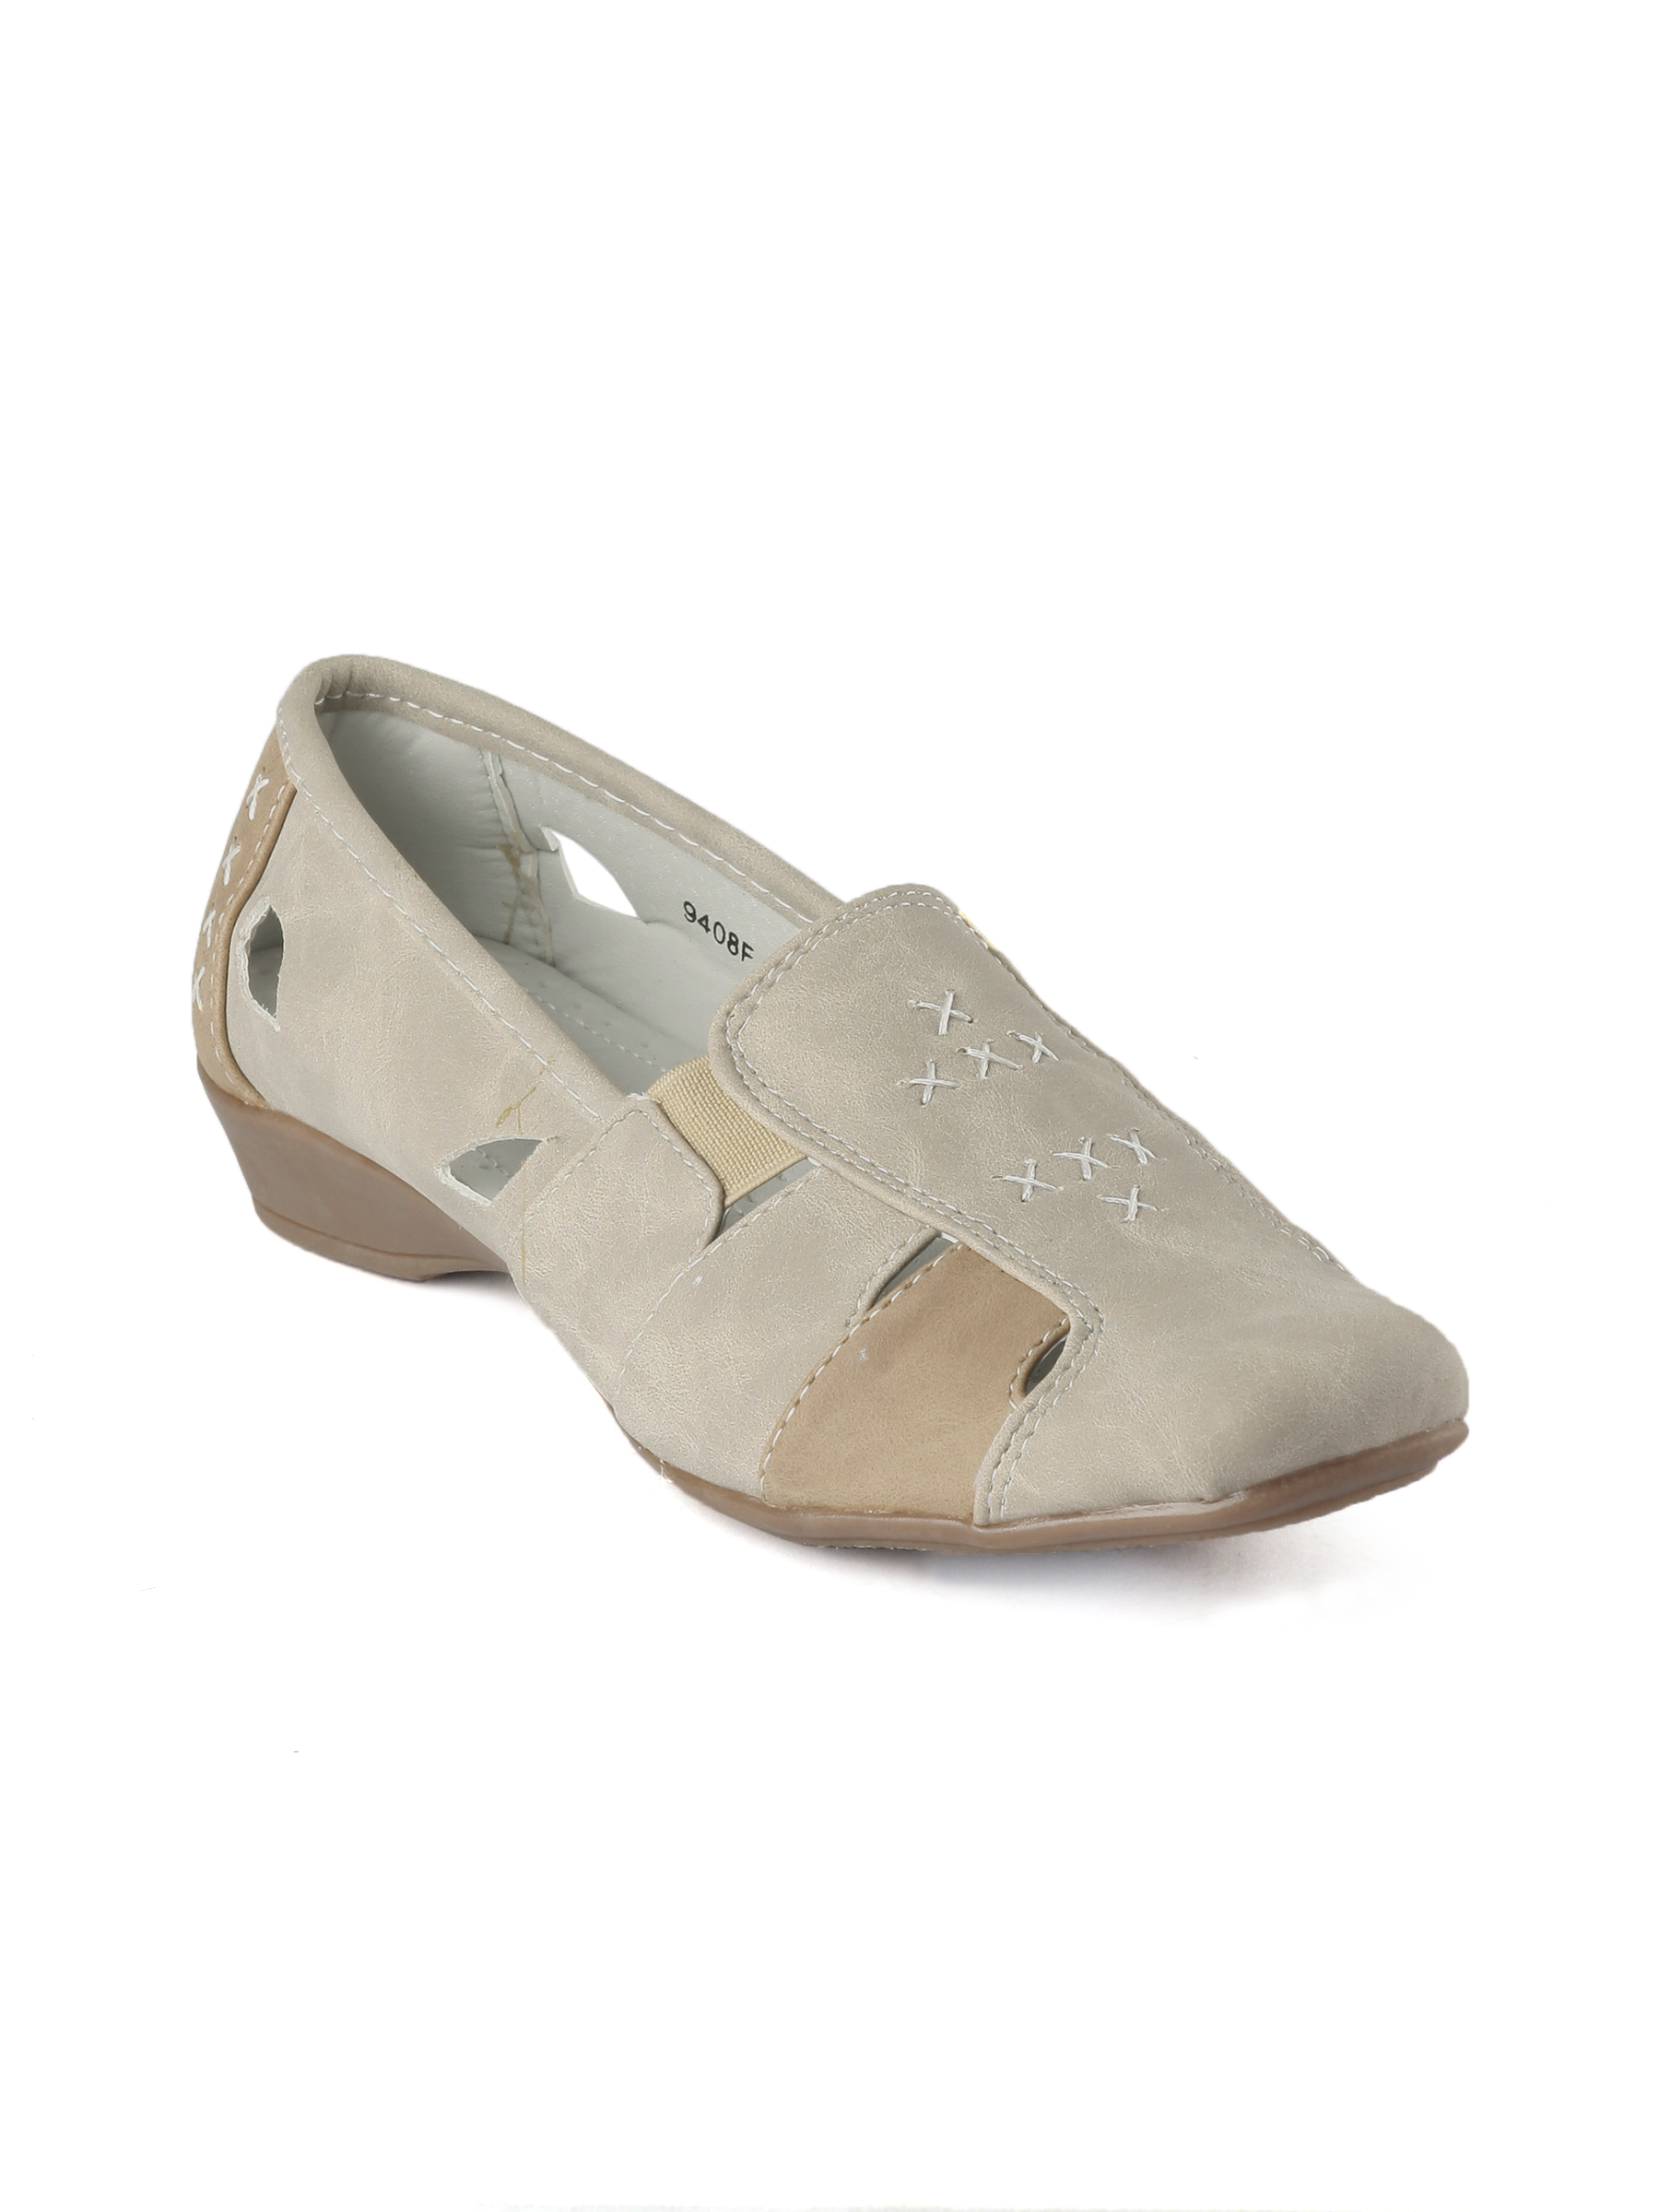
Catwalk Women  Beige Casual Shoes
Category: Footwear / Shoes / Casual Shoes
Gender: Women
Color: Beige
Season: Winter 2015
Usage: Casual